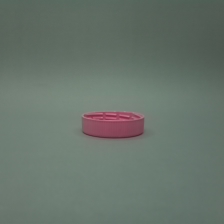
Color: red/orange/pink/fuchsia/brown
Cap type: standard cap